Tistrup

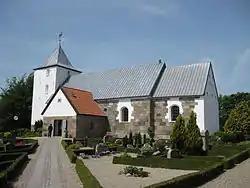
The Tistrup Church

Interest in archaeology in the late 19th century records excavations for buried relics near Tistrup, by Captain A. P. Madsen, of the "Museum of Northern Antiquities"